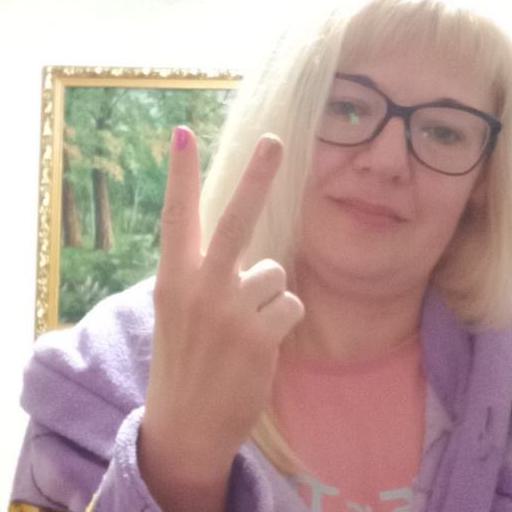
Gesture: peace_inverted